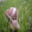
Label: snail